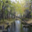
Label: forest